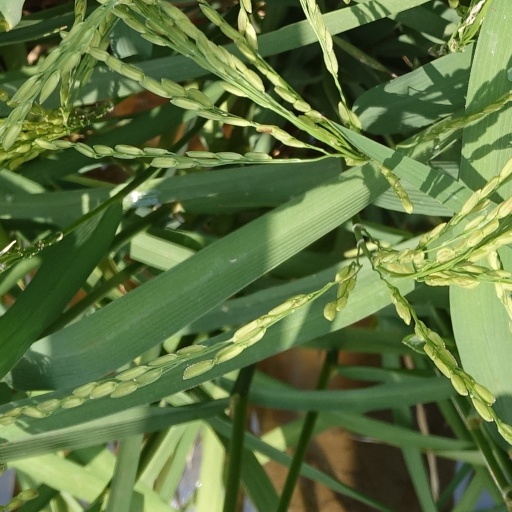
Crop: rice